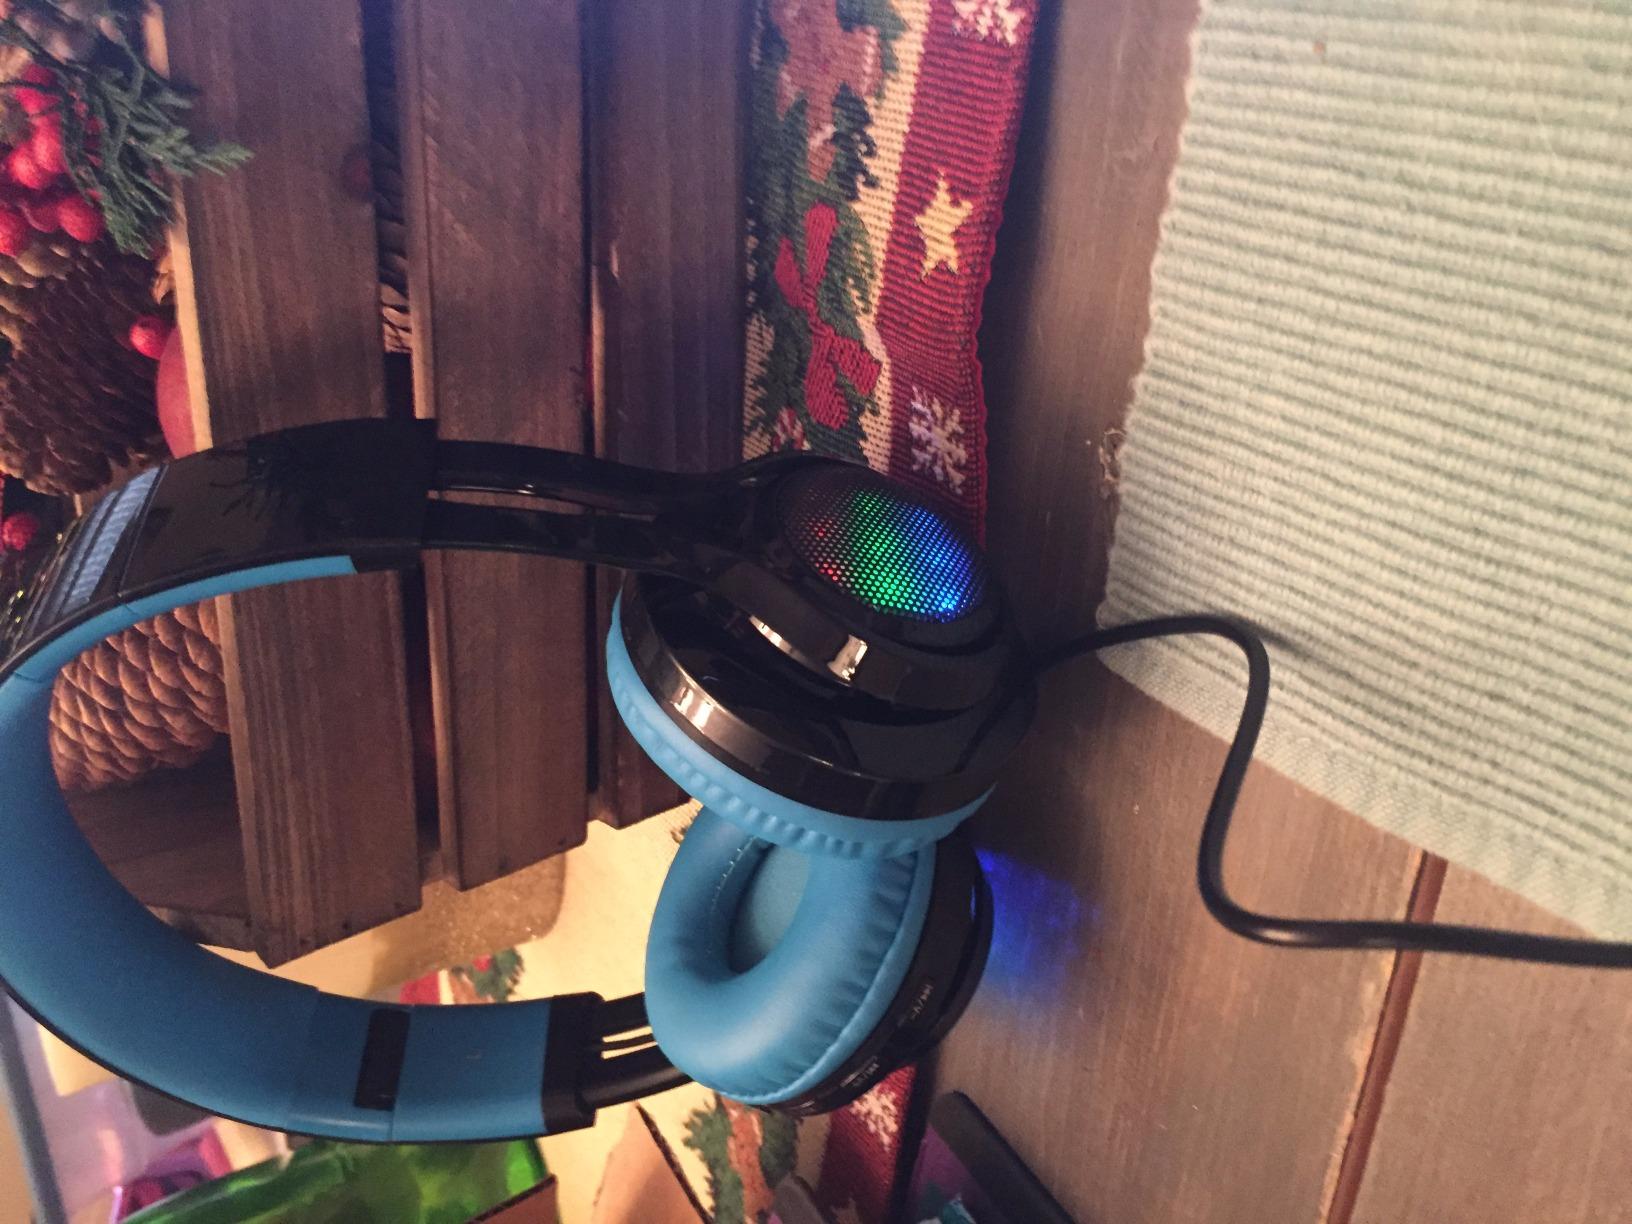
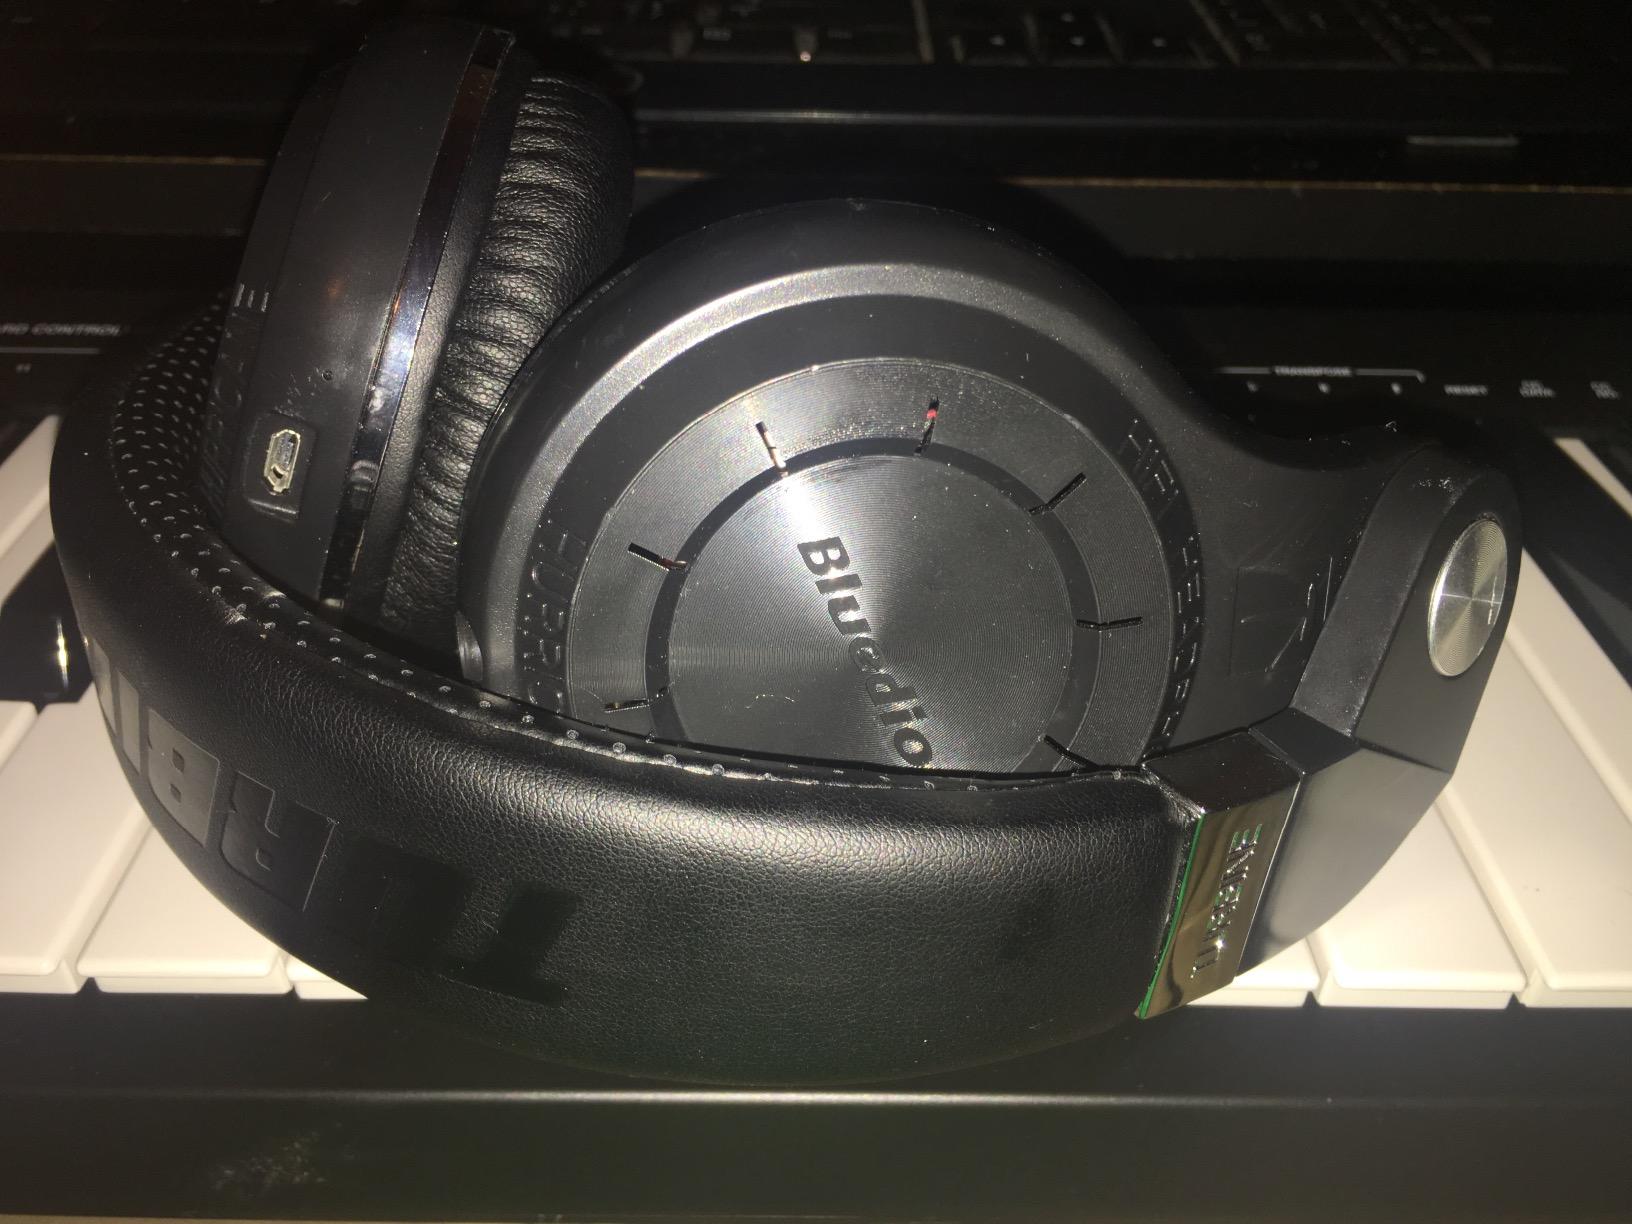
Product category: headphones
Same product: no